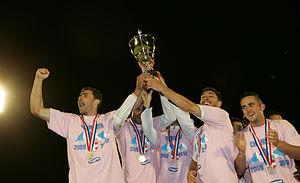
Evian Thonon Gaillard champion de National
Bertrand Laquait, né le 13 avril 1977 à Vichy, est un joueur de football français qui évolue au poste de gardien de but.
Le Thonon Évian Grand Genève Football Club est un club de football français fondé en 2007. Le club est le résultat de la fusion du Football Croix-de-Savoie 74 et de l'Olympique Thonon Chablais. D'abord dénommé Olympique Croix de Savoie 74, le club est rebaptisé « Évian Thonon Gaillard Football Club » le 1ᵉʳ juillet 2009. Le 6 décembre 2016, le tribunal de commerce de Thonon-les-Bains prononce la liquidation judiciaire du club. L'équipe sénior reprend la compétition en 2017 sous le nom « Thonon Évian Savoie FC » qui devient « Thonon Évian FC » en 2018 puis « Thonon Évian Grand Genève FC » en 2019 puisque le club féminin CSFA Ambilly a rejoint l'entité.